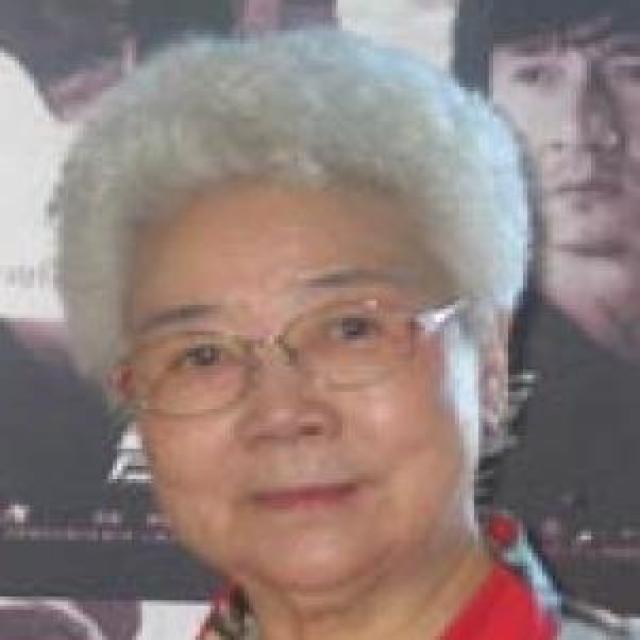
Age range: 65+